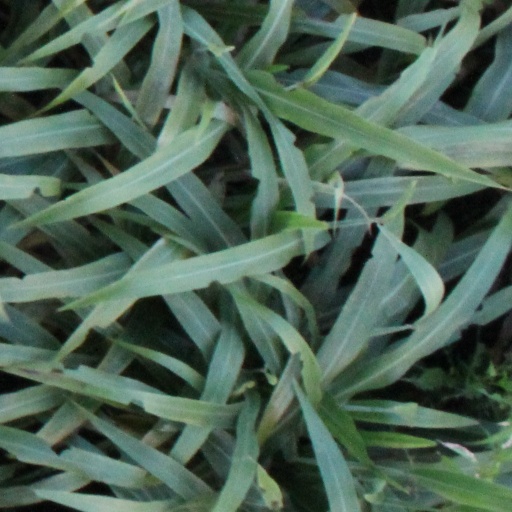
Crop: sorghum